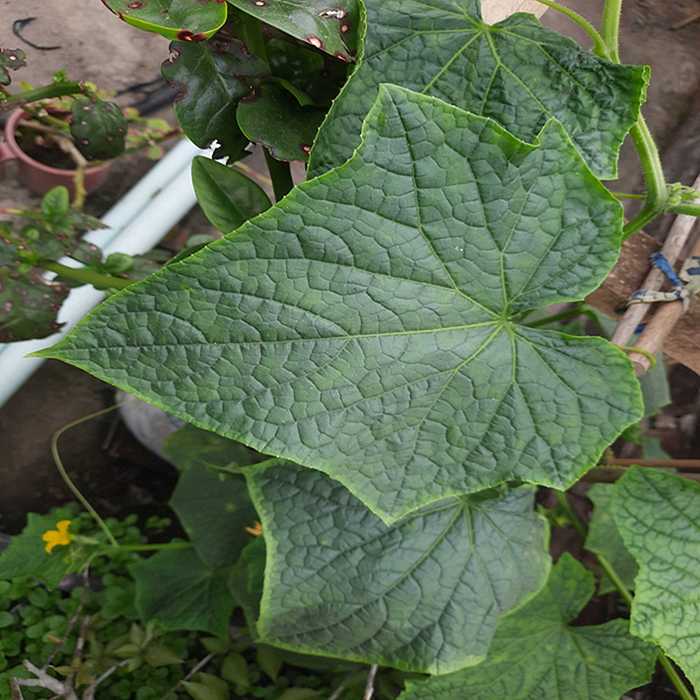
Plant: Cucumber
Label: Fresh leaf